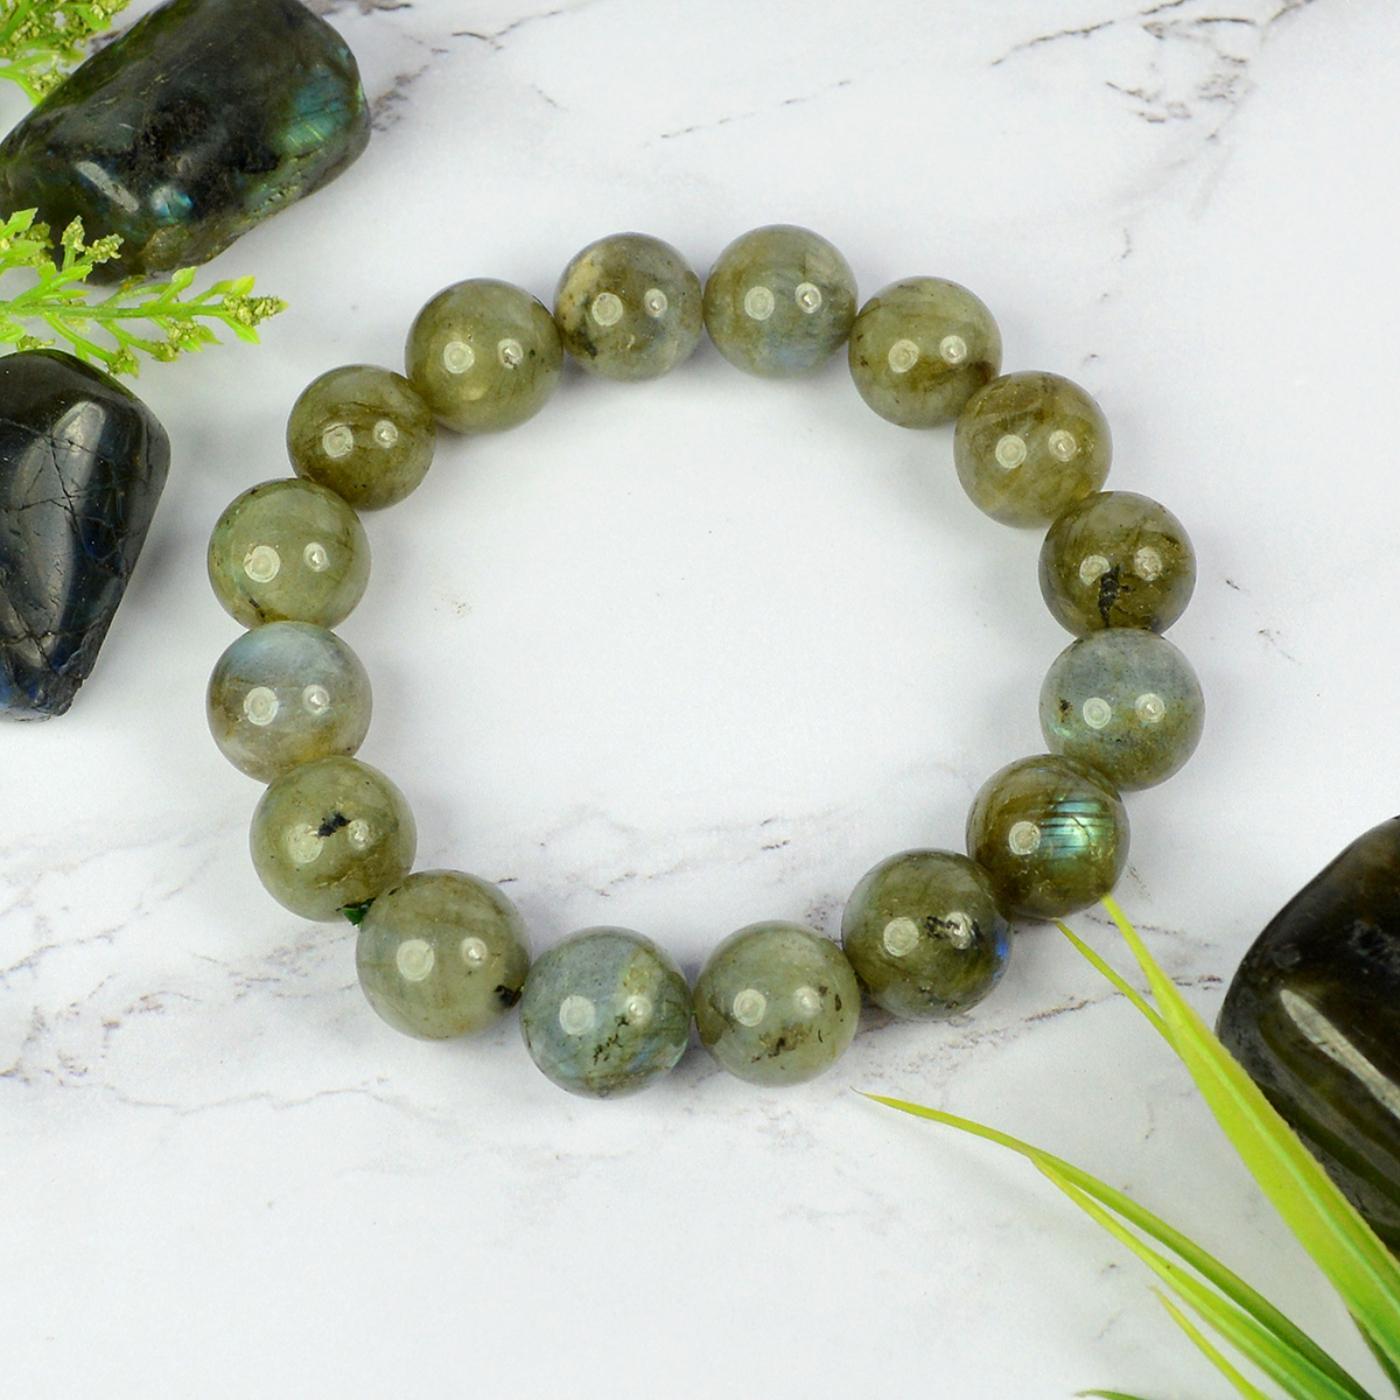
Reiki Crystal Products Labradorite Round Bead 12mm Bracelet For Reiki And Crystal Healing
Type: Bracelets & Bangles
Brand: Reiki Crystal Products
Price: Rs. 799
Stretchable Elastic Handmade Natural Crystal Stone Bracelet | Diameter : 2.5 Inch.| Stone Size - 12 mm Bead| Shape - Round. Charged By Reiki Grand Master & Vastu Expert
Features: Stretchable Elastic Natural Crystal Stone Bracelet | Diameter : 2.5 Inch.| Stone Size â€“ 12 mm Beads | Shape - Round. Charged By Reiki Grand Master & Vastu Expert,Natural Healing Stone Bracelet for Reiki Healing, Crystal Healing, Numerology, Tarot, Astrology & Feng Shui,100% Authentic, Original and Natural Healing Stone / Crystal Bracelet - small holes, crack marks on the surface or inside the stones are often visible,Material : Natural Healing Stones See Images & Product Description For Healing Properties /Advantages,Reiki Healing Stone Bracelet for Men, Women, Boys, Girls, Best for Gifting & Personal Use.
Included: Pack Of 1 X Labradorite 12mm Bracelet